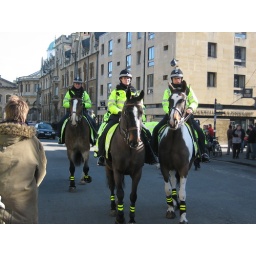
First Pro-test march, in favour of the Oxford animal lab. Oxford 25 February 2005. Broad Street. Police horses